Supreme Court of Pakistan

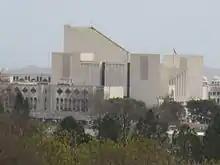
Supreme Court of Pakistan from govt flats, Islamabad.

In 1861, the British government in India enacted the Indian High Courts Act that created the high courts in all over the Indian subcontinent in various provinces while abolishing the supreme courts Calcutta, Bombay, Madras, Lahore, and also the "Panchayati" system in autonomous presidencies.